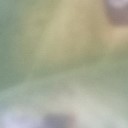
Label: Leaf_rust